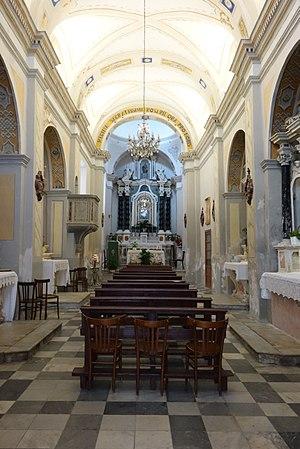
Chiesa del Rosario (Bosa), all'interno